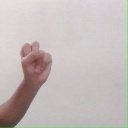
अक्षर: स